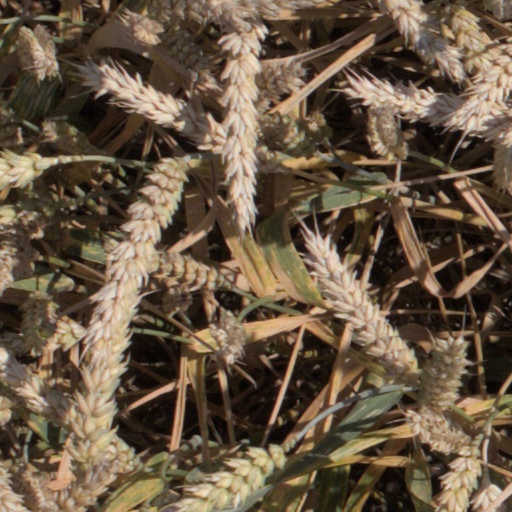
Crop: wheat